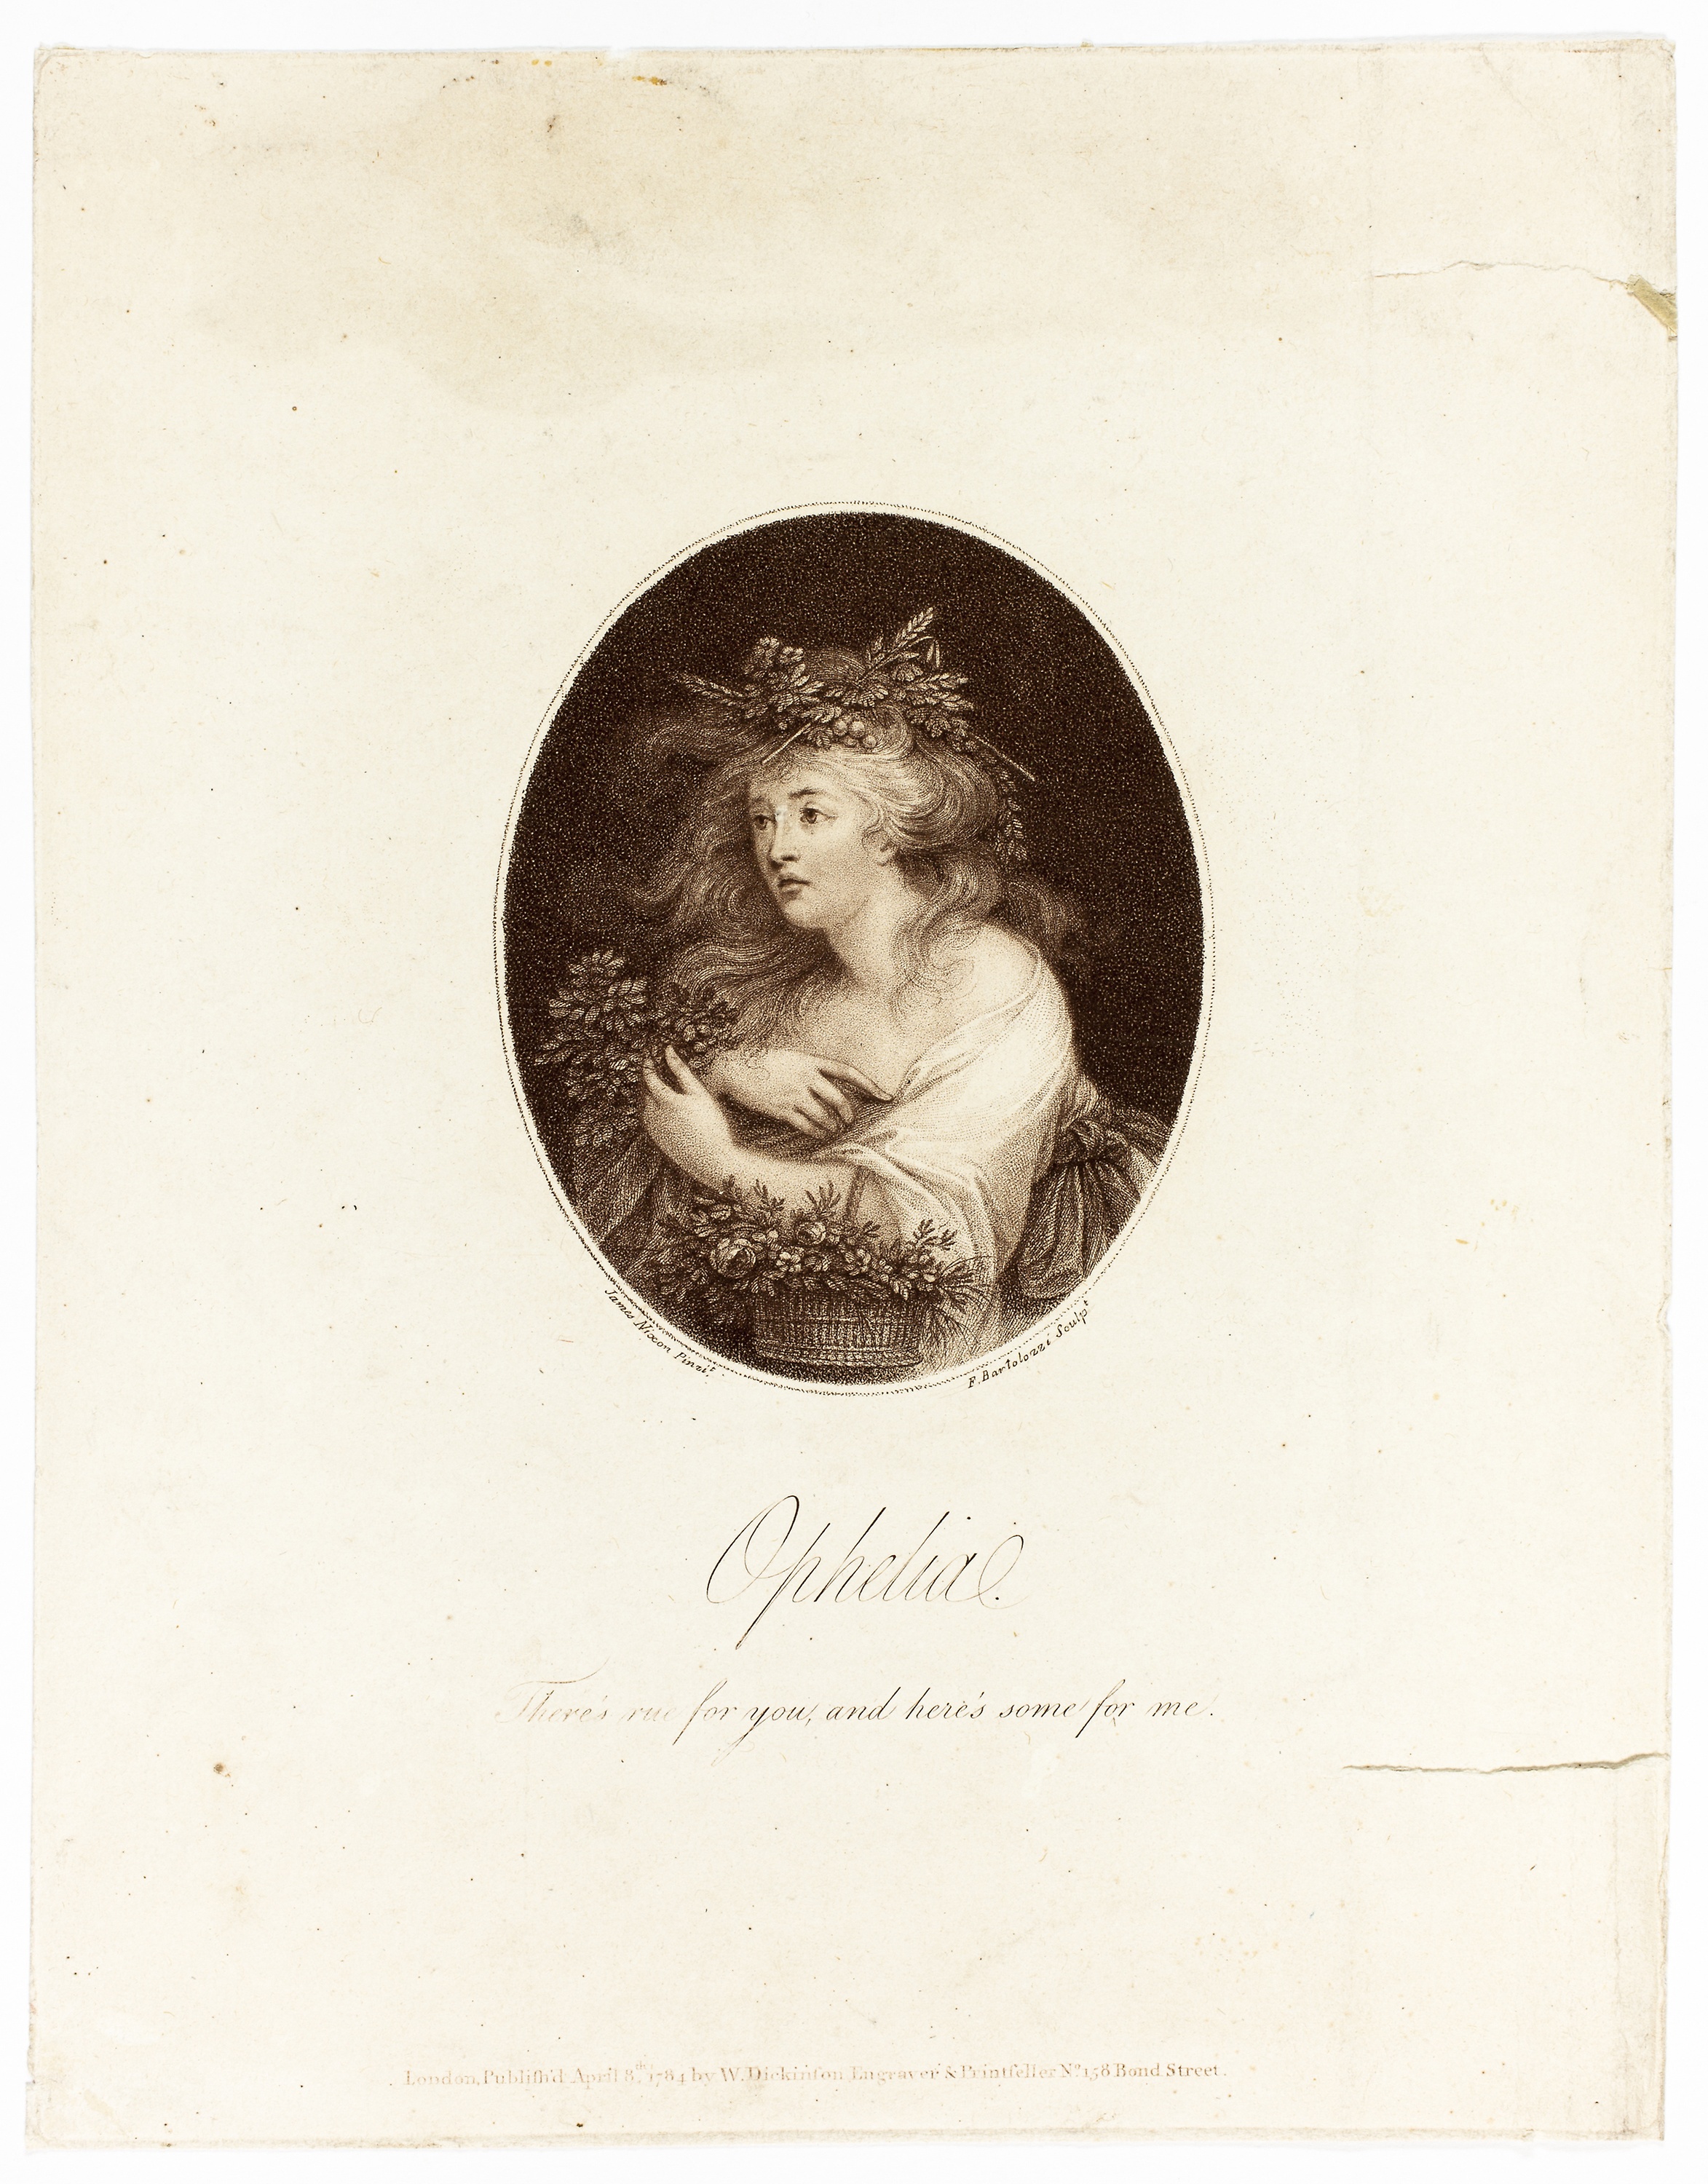
photograph, picture frame, artwork, vintage clothing, stock photography, portrait, font, illustration